Girdle of Aphrodite

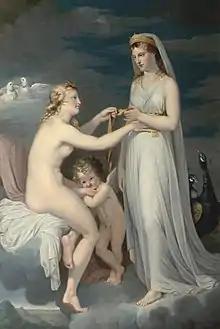
"Juno Borrowing the Girdle of Venus" by Guy Head

The magical Girdle of Aphrodite or Venus (Greek: ἱμάς, "himás": 'strap, thong'; κεστός, "kestós": 'girdle, belt'; Latin: "cingulum" "Veneri", "cestus" "Veneris"), variously interpreted as girdle, belt, breast-band, and otherwise, is one of the erotic accessories of Aphrodite, the Greek goddess of love and beauty. According to Homer, the girdle was imbued with the power to inspire the passion of desire in mortals and immortals alike. Hera, in her role as the goddess of marriage, sometimes borrowed it from Aphrodite to mitigate lovers' quarrels, to instigate the bridal contests of suitors, and on at least one occasion to manipulate her husband Zeus.